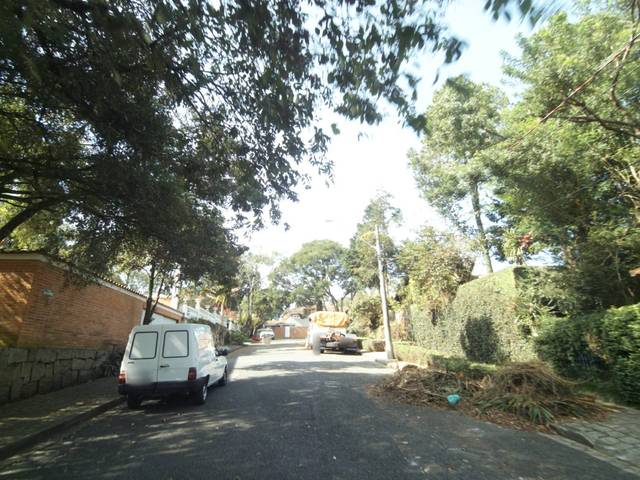
Region: Brazil
Coordinates: -25.416, -49.3